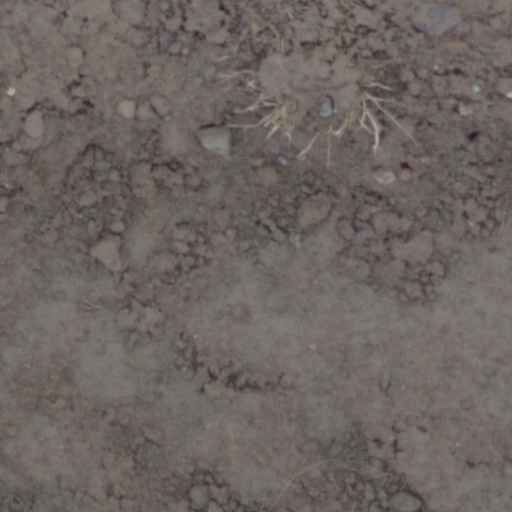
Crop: wheat